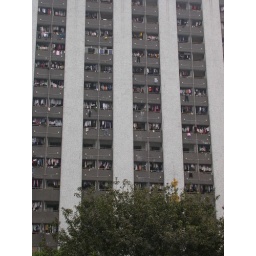
Every window of this apartment building has laundry in it!